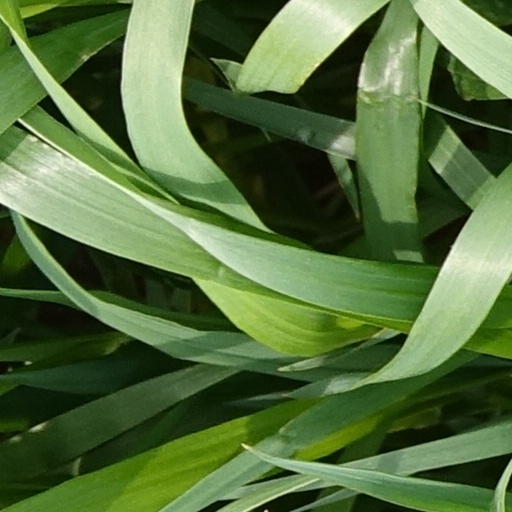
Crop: wheat